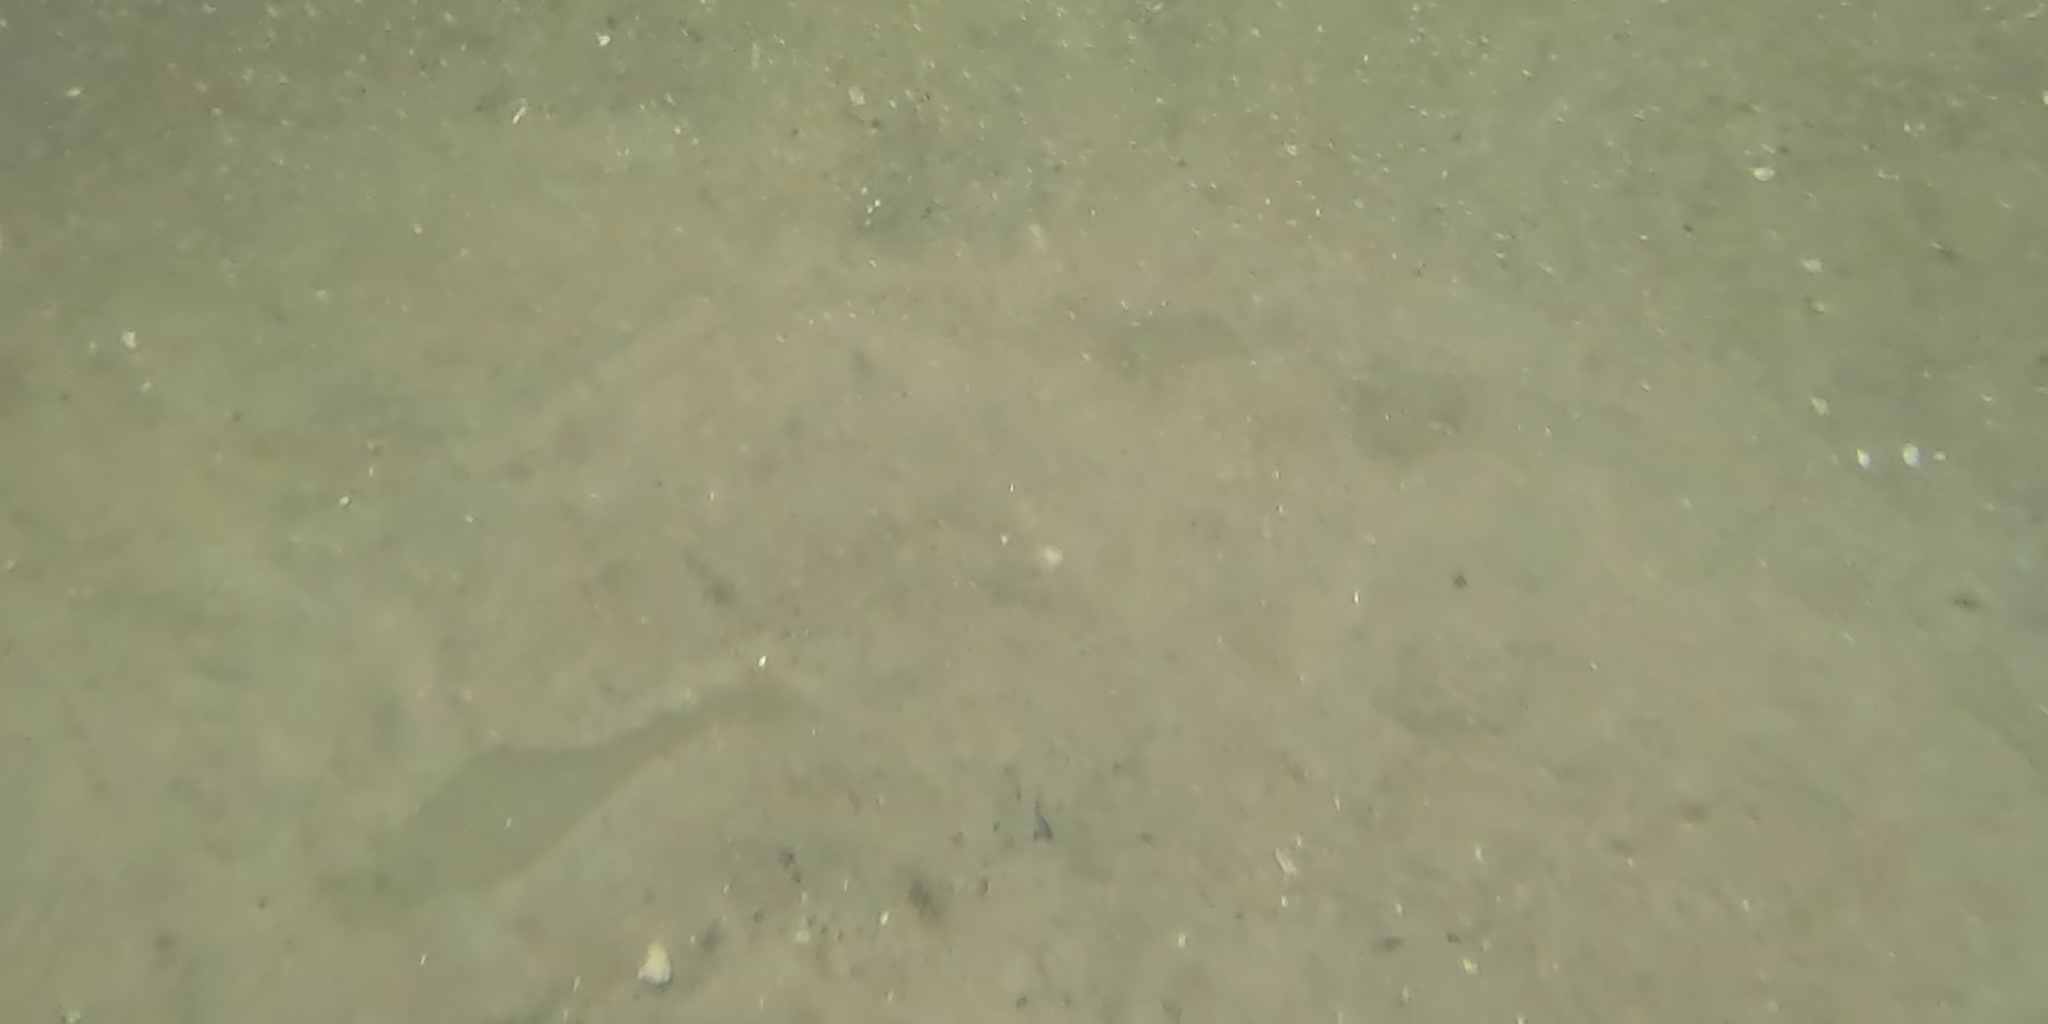
Seabed habitat: sand